Saline County Courthouse (Missouri)

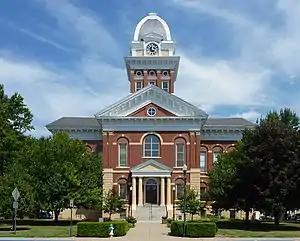
Saline County Courthouse, August 2010

Saline County Courthouse is a historic courthouse located at Marshall, Saline County, Missouri. It was designed by John C. Cochrane and built in 1882–1883. It is a two-story, cruciform plan, red brick building and measures 100 feet by 110 feet. It features a four-stage, square clock tower with a pyramidal slate roof atop the intersecting wings.